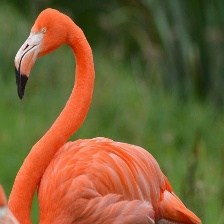
Species: AMERICAN FLAMINGO
Scientific name: PHOENICOPTERUS RUBER